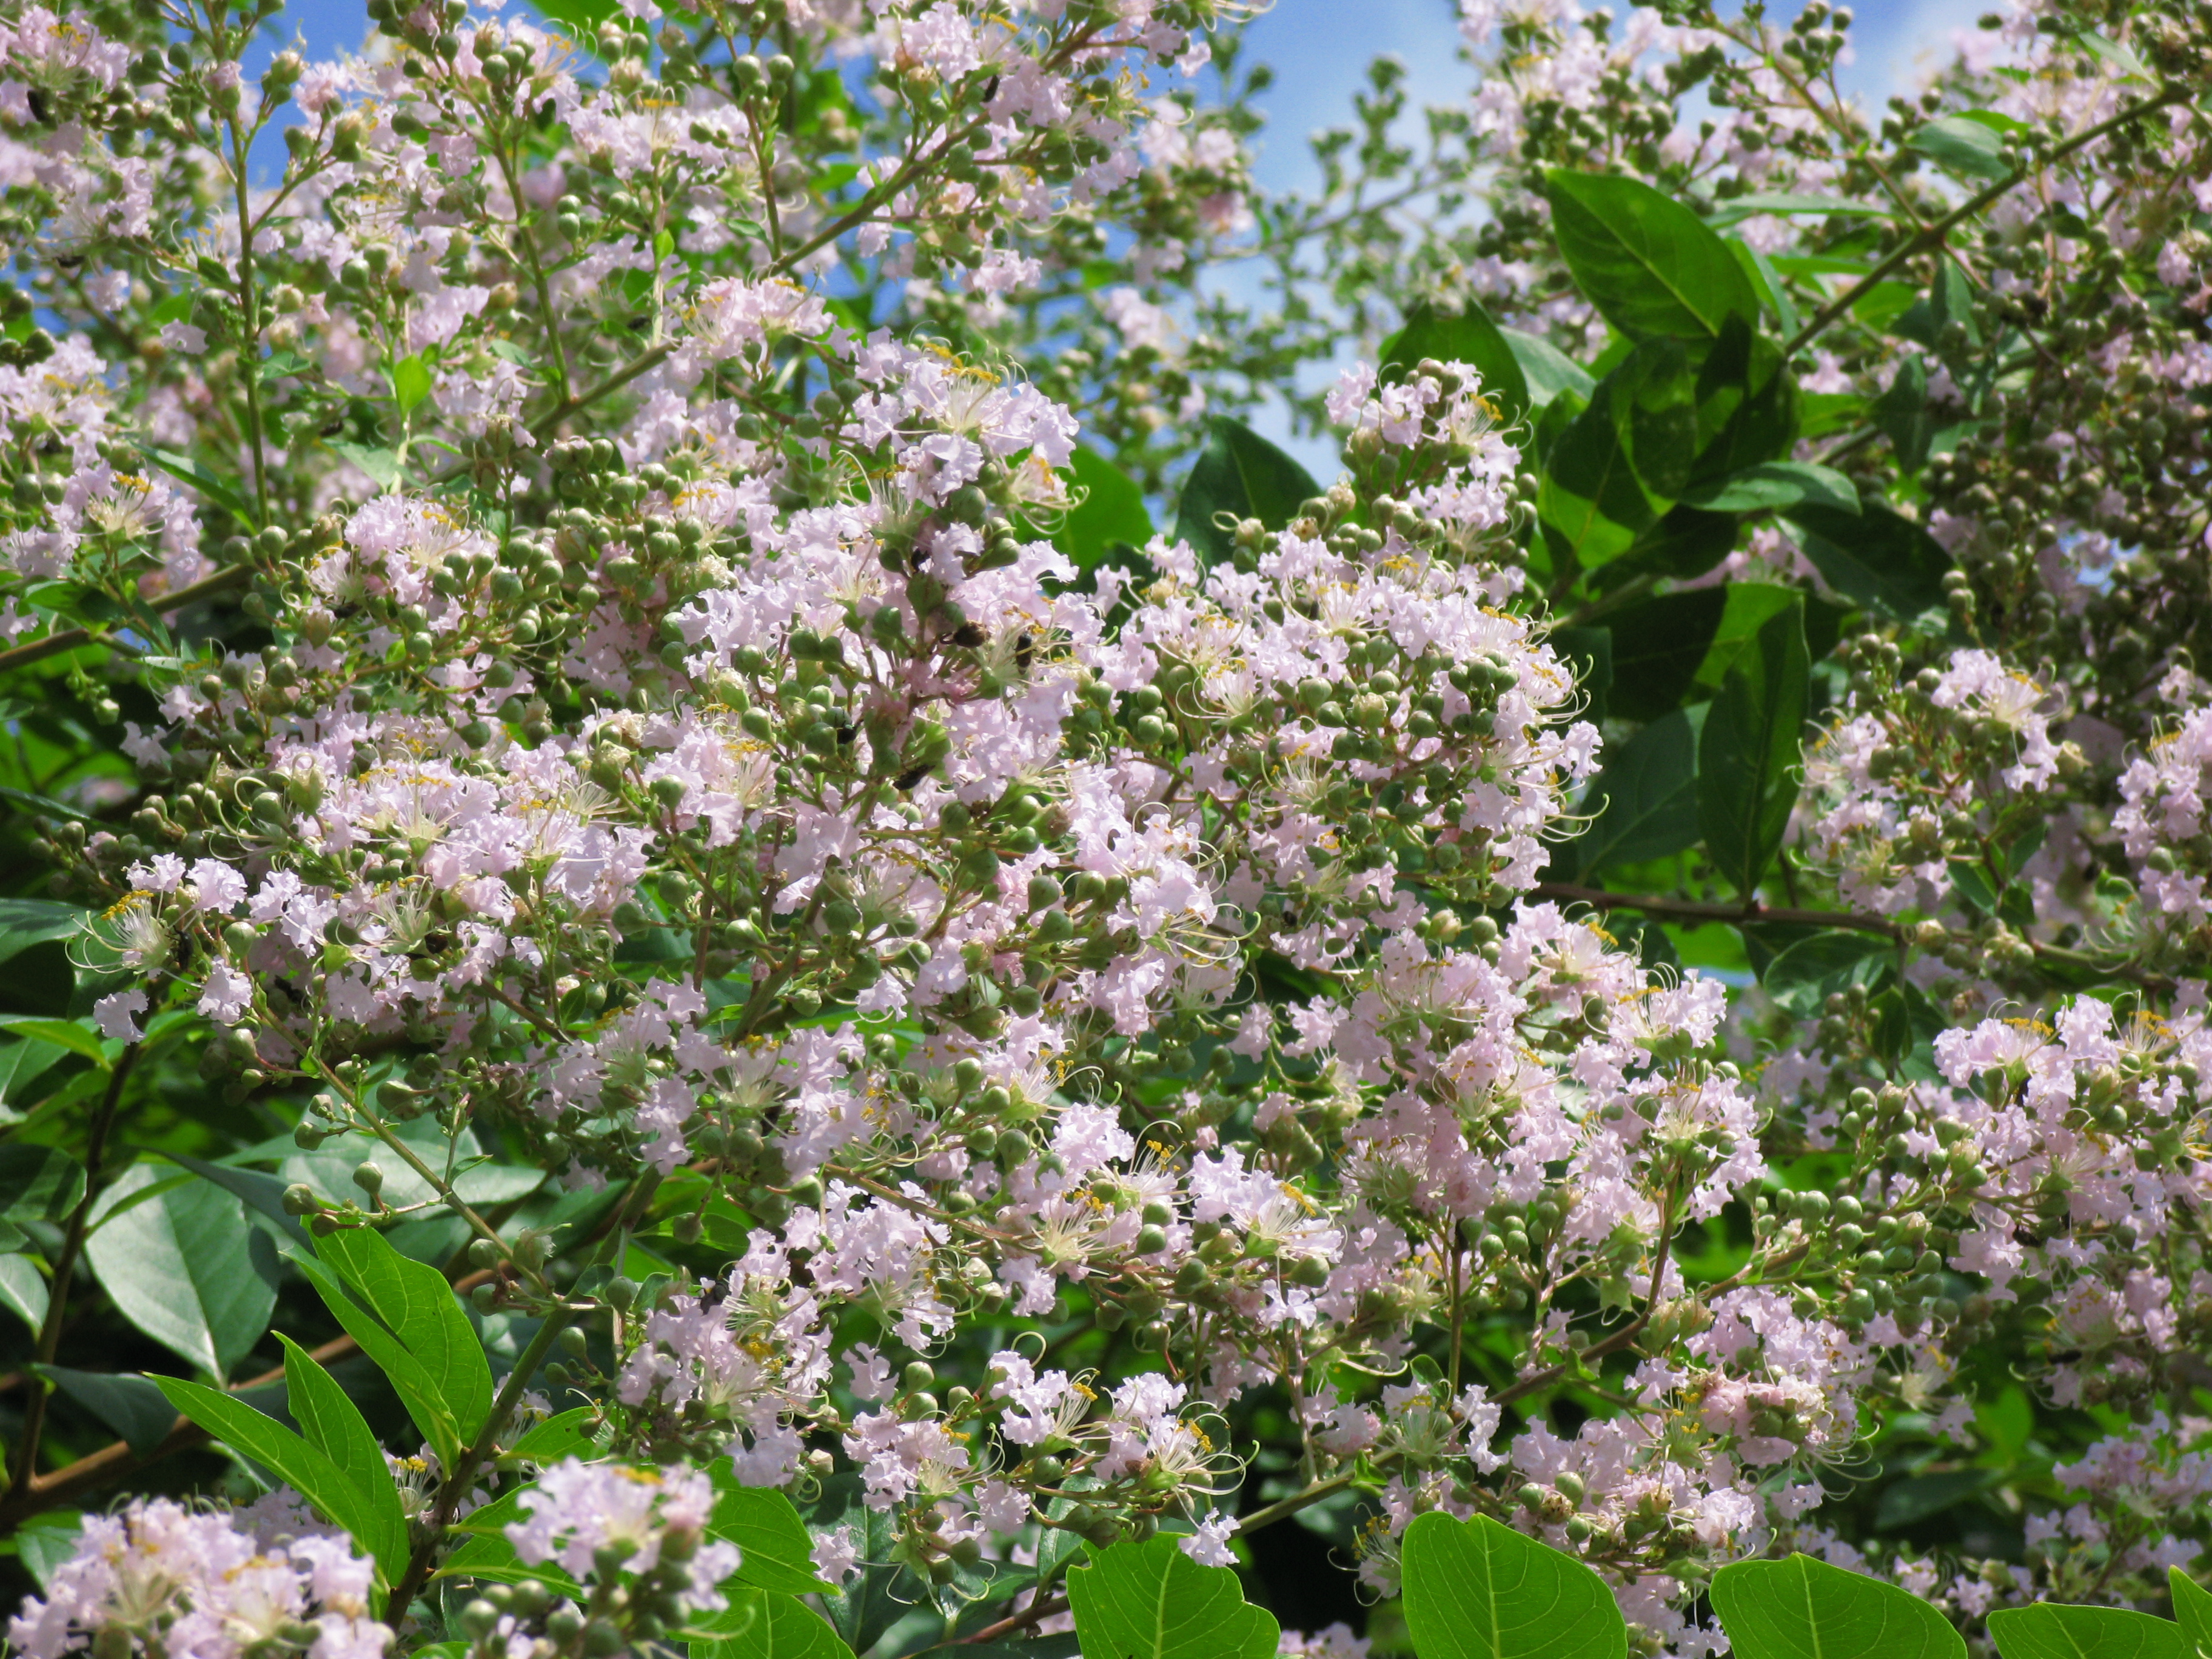
blossom, plant, flower, high, pink, shrub, viburnum, lilac, hires, myrtle, flowerpicturesnolimits, hi, res, lagerstroemia, g7, linn, crape, indica, flowering plant, land plant